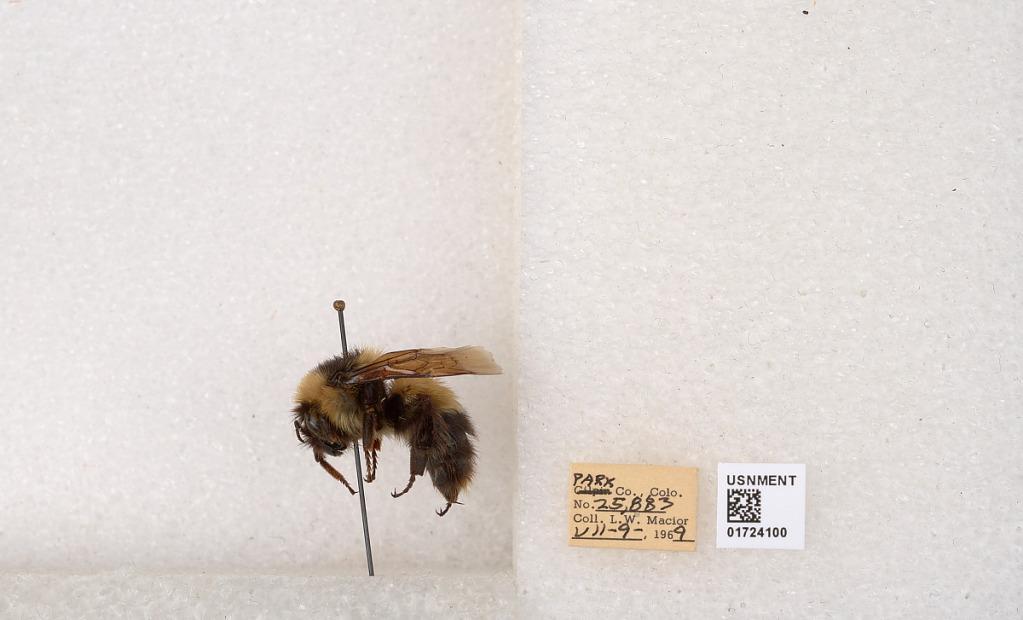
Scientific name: Bombus kirbyellus
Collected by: L. Macior
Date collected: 1969-7-9
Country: United States
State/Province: Colorado
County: Park
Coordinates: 39.1193, -105.717